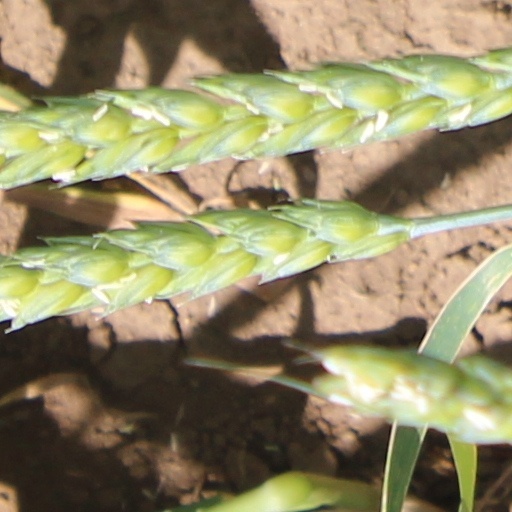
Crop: wheat